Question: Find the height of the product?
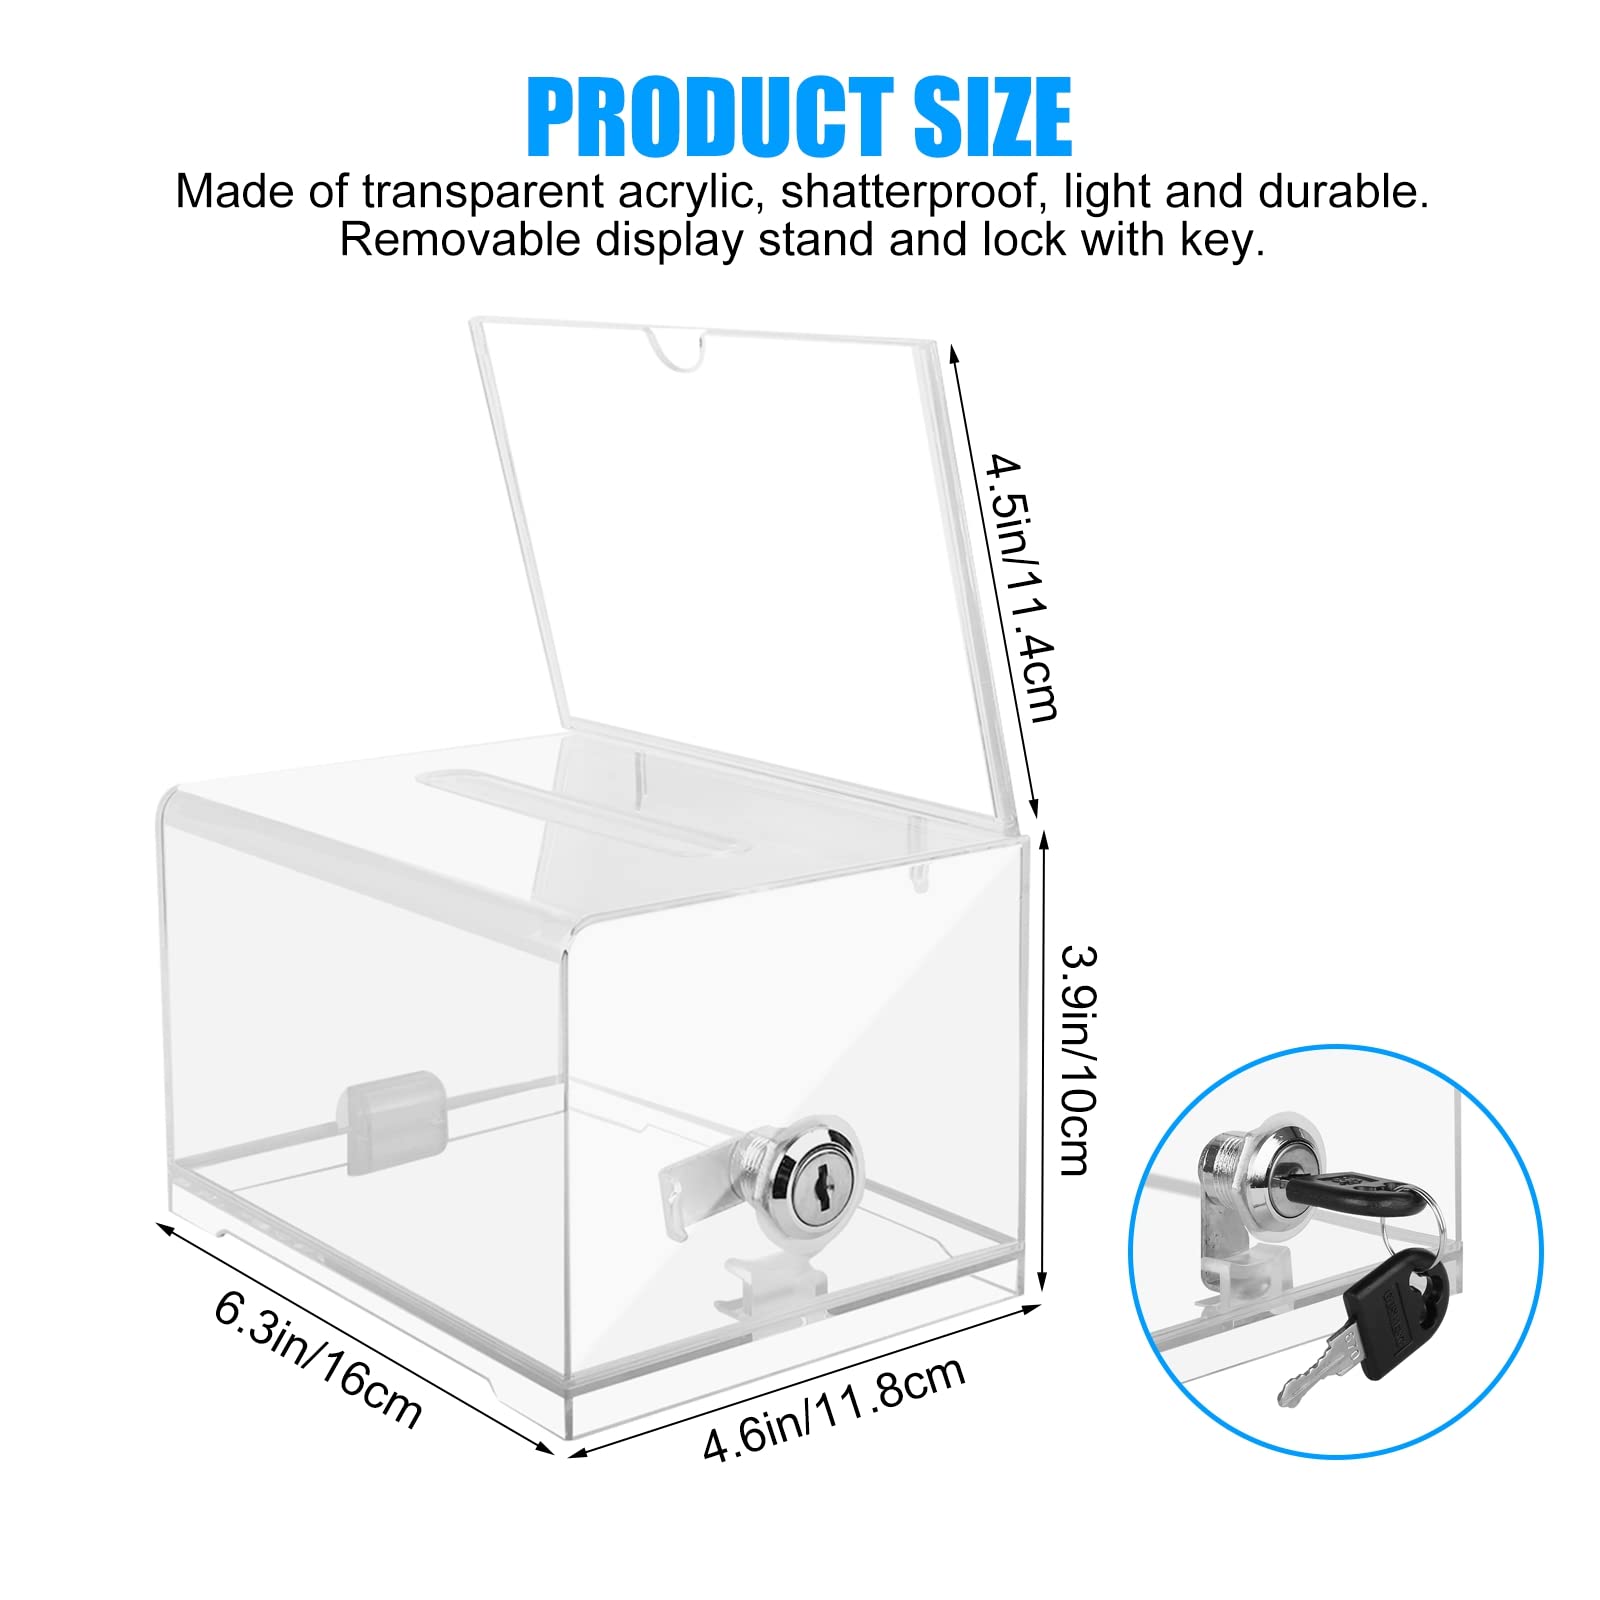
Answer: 10.0 centimetre